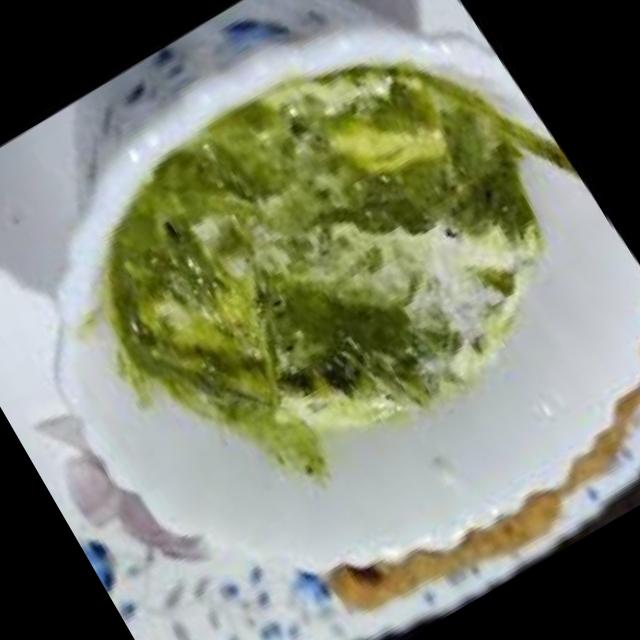
Dish: palak_paneer